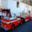
Label: truck